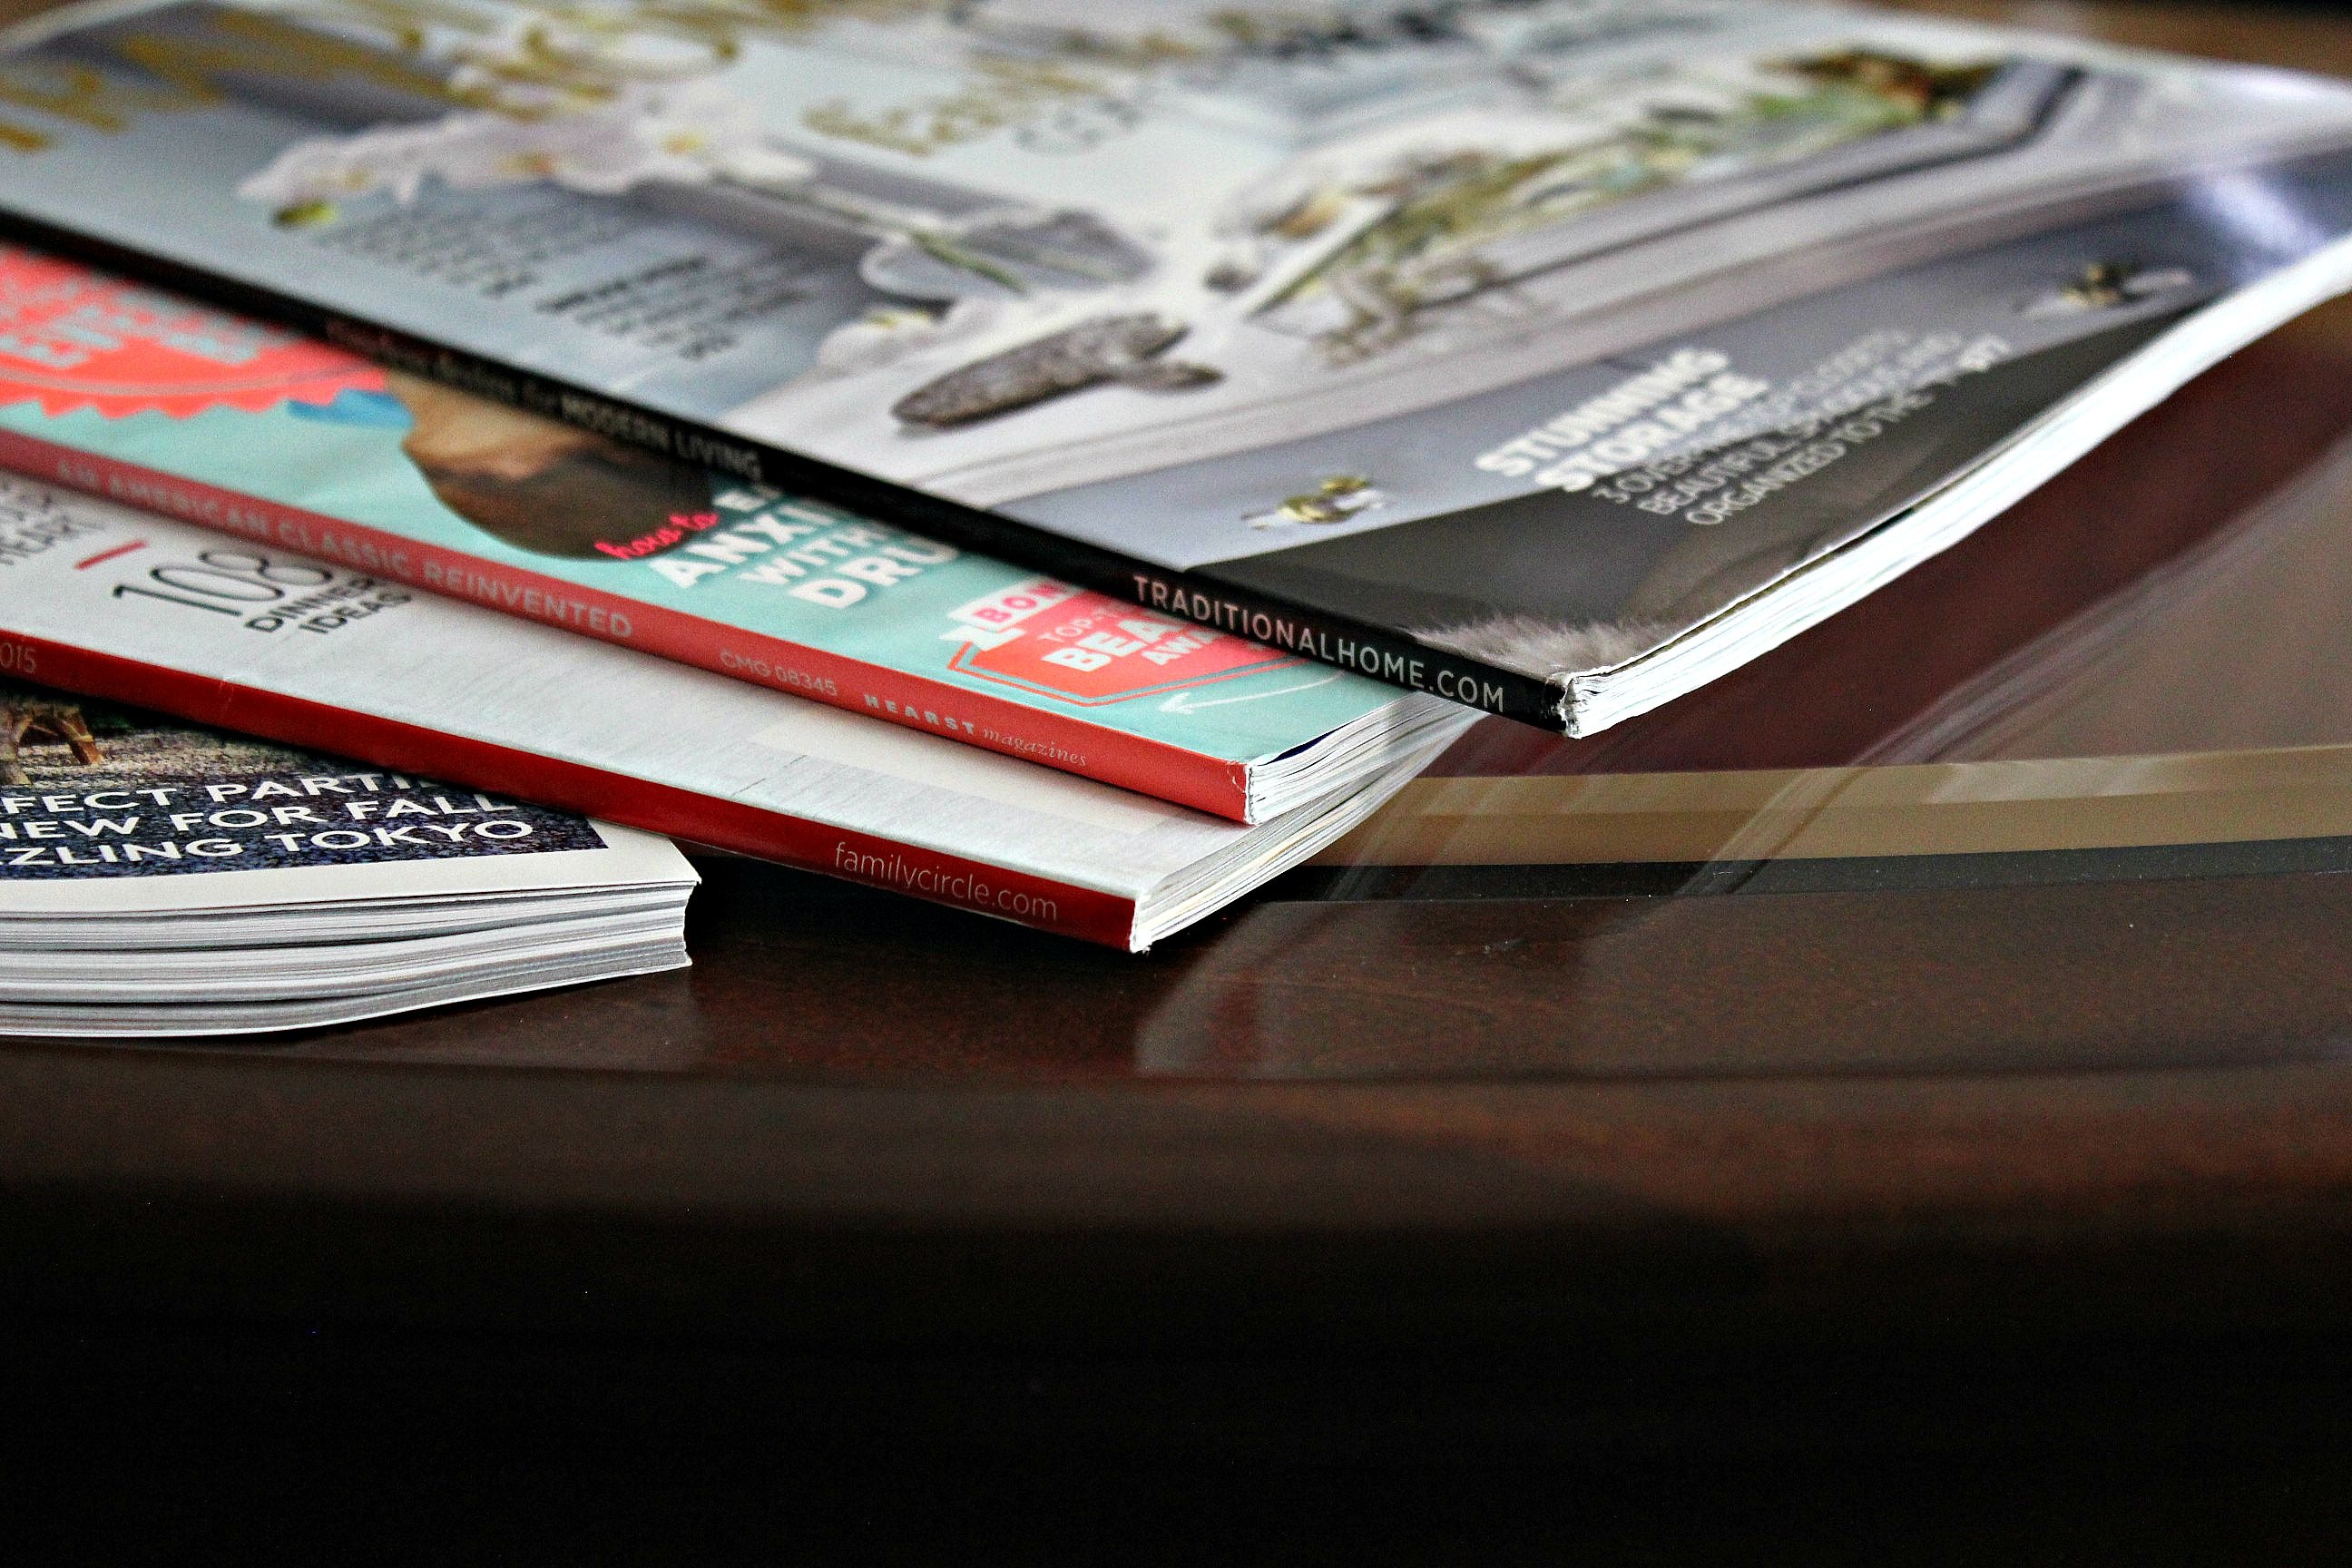
read, lifestyle, health, coffee table, brand, cash, reading material, design, home decor, magazines, document, information, news, traditional home, family circle, web site